International DuraStar

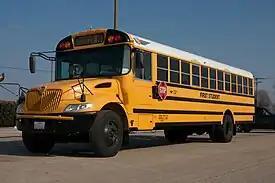
International 3300 bus chassis with school bus body

Like the 4000 series before it, the DuraStar served as a popular platform for bus manufacturers, with two configurations sold for bus production. The International 3200 was a cutaway-cab chassis, and the International 3300 was a cowled chassis. The former was sold primarily for commercial applications while the latter was sold nearly exclusively to Navistar subsidiary IC Bus, for both school bus and commercial applications. Production of the 3300 ended in 2023, five years after its truck counterpart ended production in 2018.